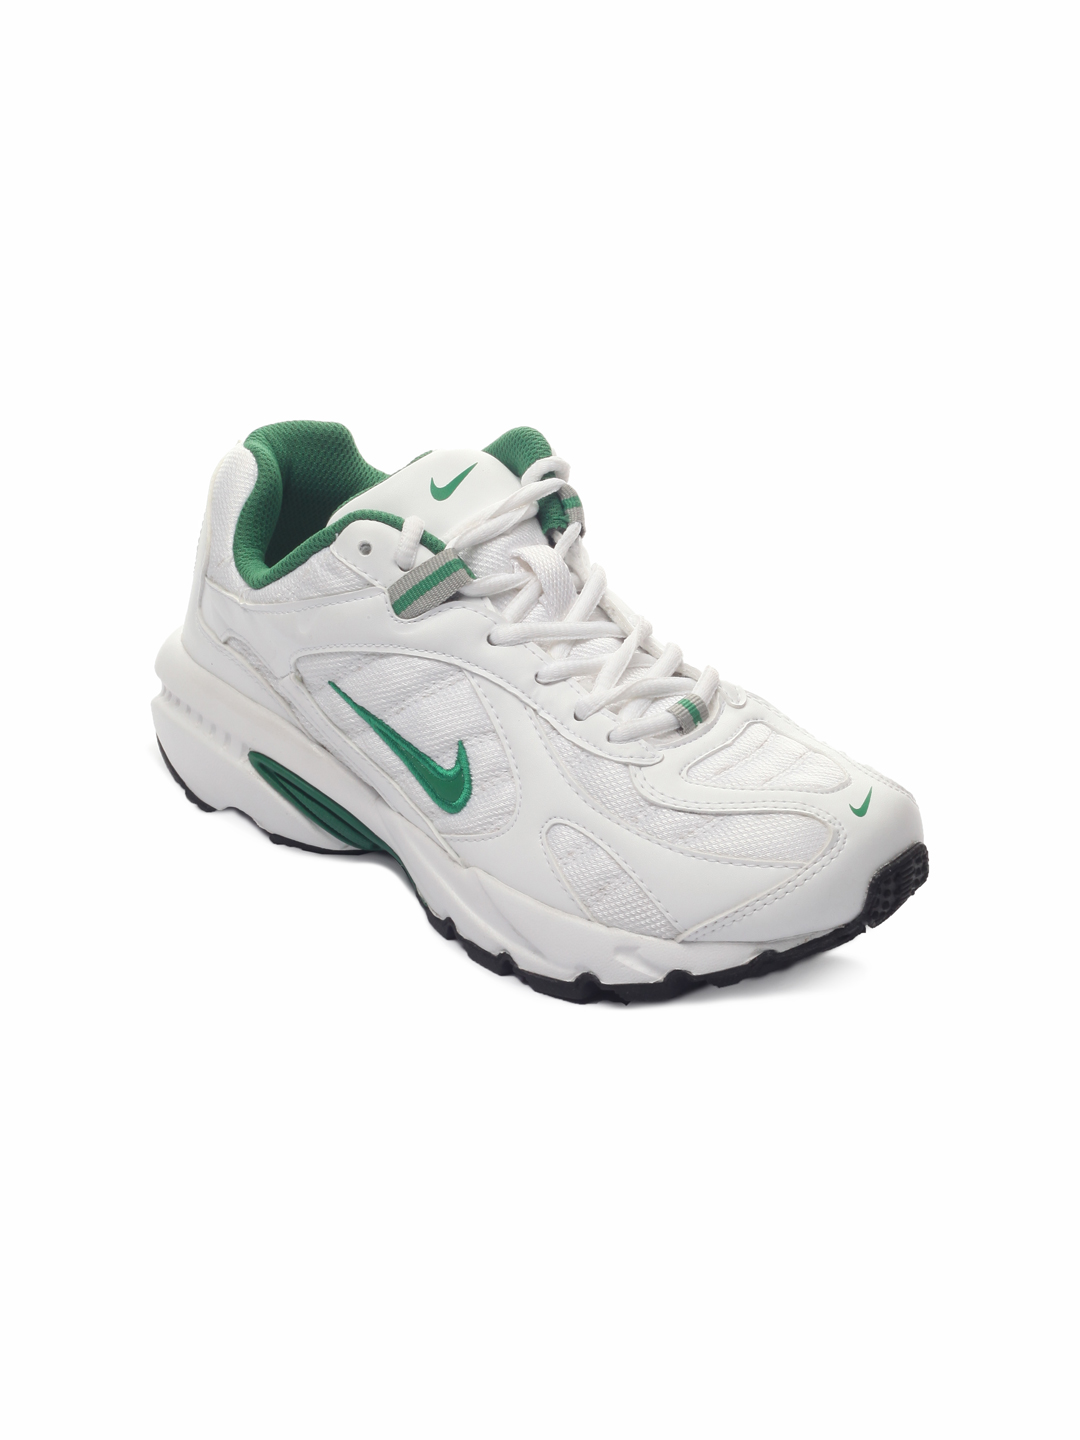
Nike Men Sports Shoes
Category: Footwear / Shoes / Sports Shoes
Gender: Men
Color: White
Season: Summer 2012
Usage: Sports